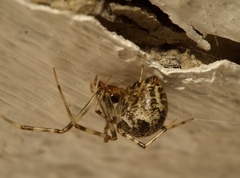
Species: Parasteatoda_tepidariorum